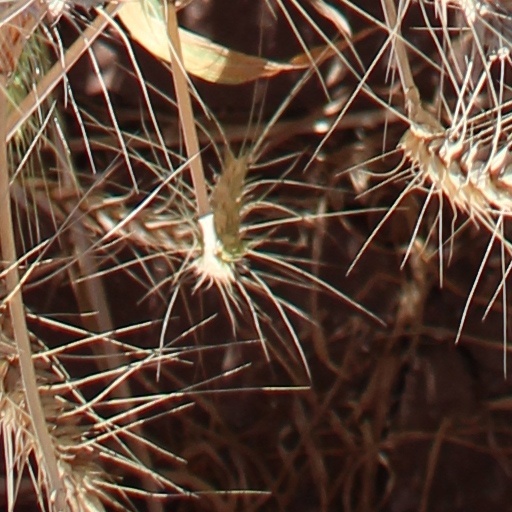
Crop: wheat